Lewis King

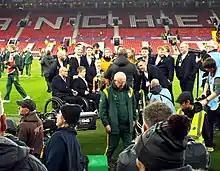
King (not in view) with the England national wheelchair rugby league team, celebrating their 2021 World Cup victory at Old Trafford in 2022

King reached two Challenge Cup finals with Argonauts, losing out to Leeds Rhinos in 2019 and 2021. The following year, his club merged with Gravesend Dynamite and Medway Dragons to form London Roosters. In 2023, King became the inaugural Wheels of Steel winner. In 2025, King was described as a key man in the development of London Roosters ahead of his third Challenge Cup final, in which he scored a try despite losing to Halifax Panthers.